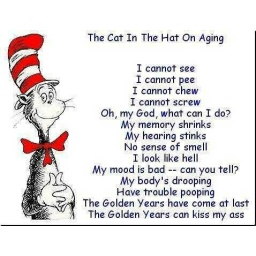
cat in the hat